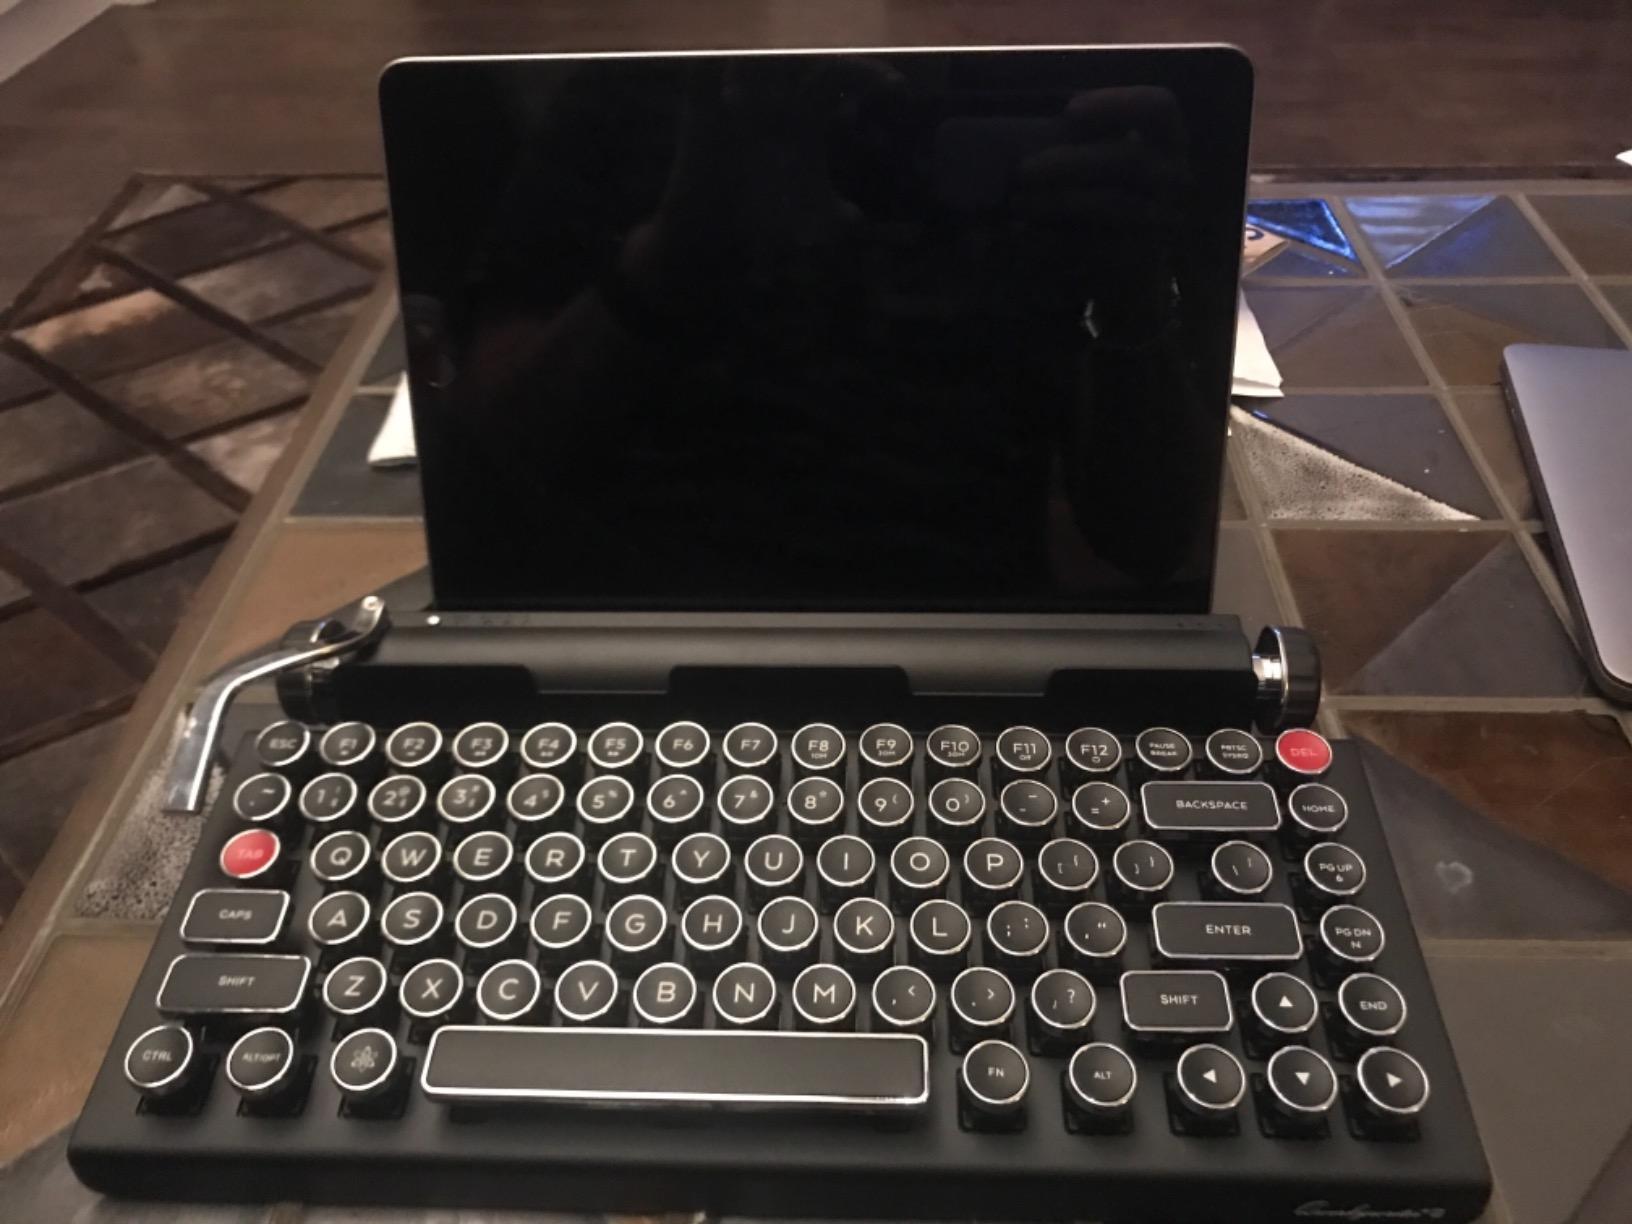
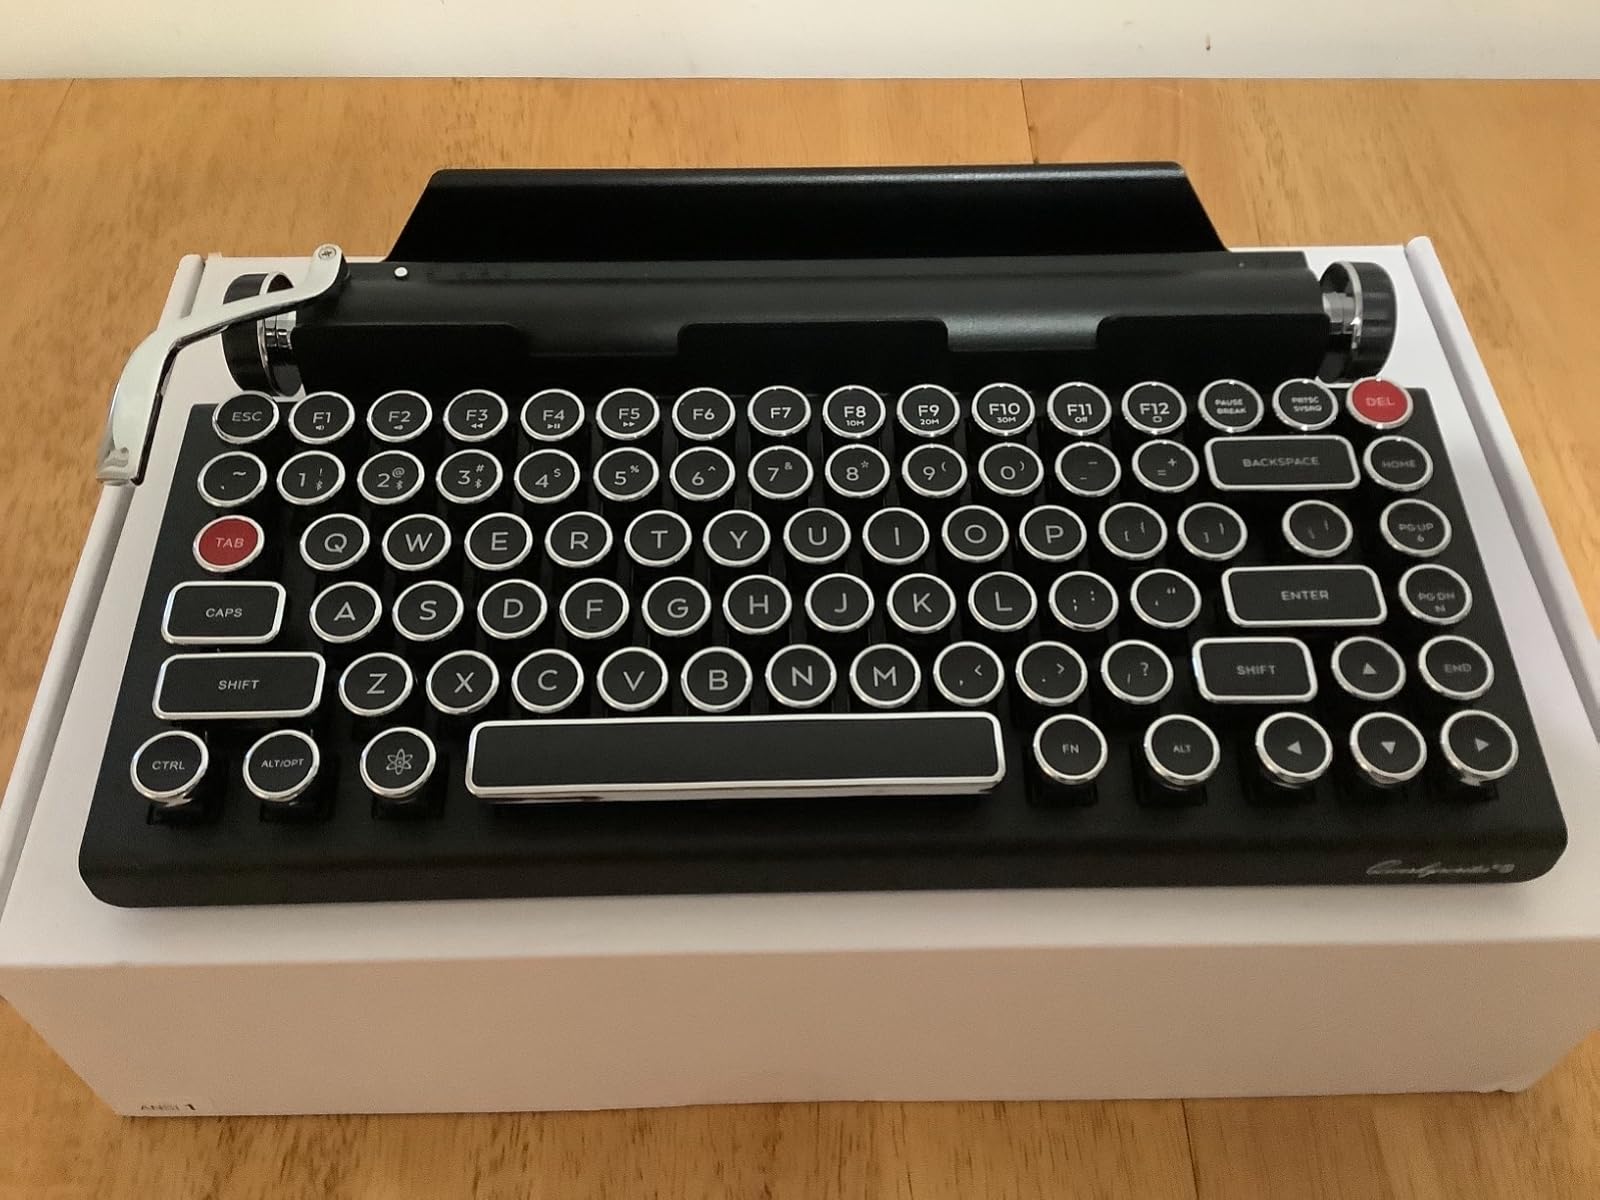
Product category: keyboard
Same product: yes